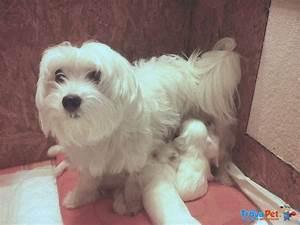
dog